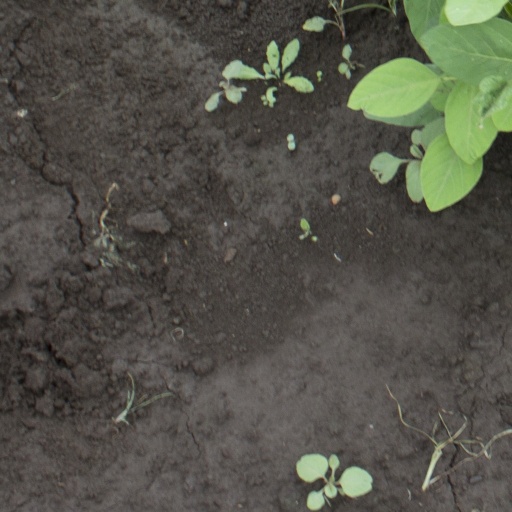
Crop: soybean